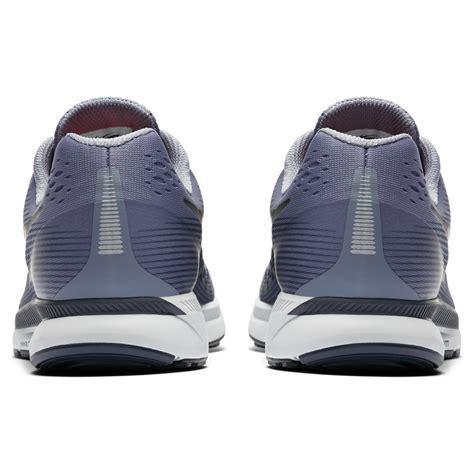
Brand: Nike
Model: Air Zoom Pegasus 34